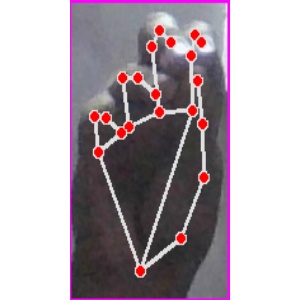
अक्षर: ङ